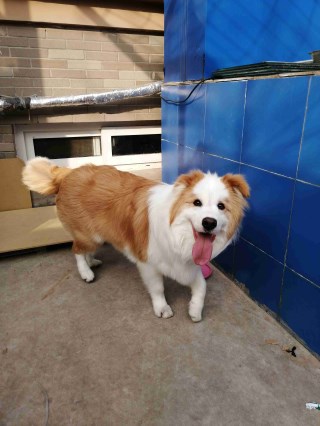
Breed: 2594-n000109-Border_collie